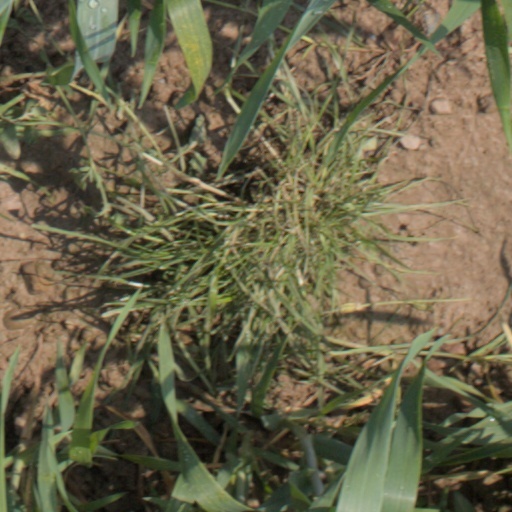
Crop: wheat